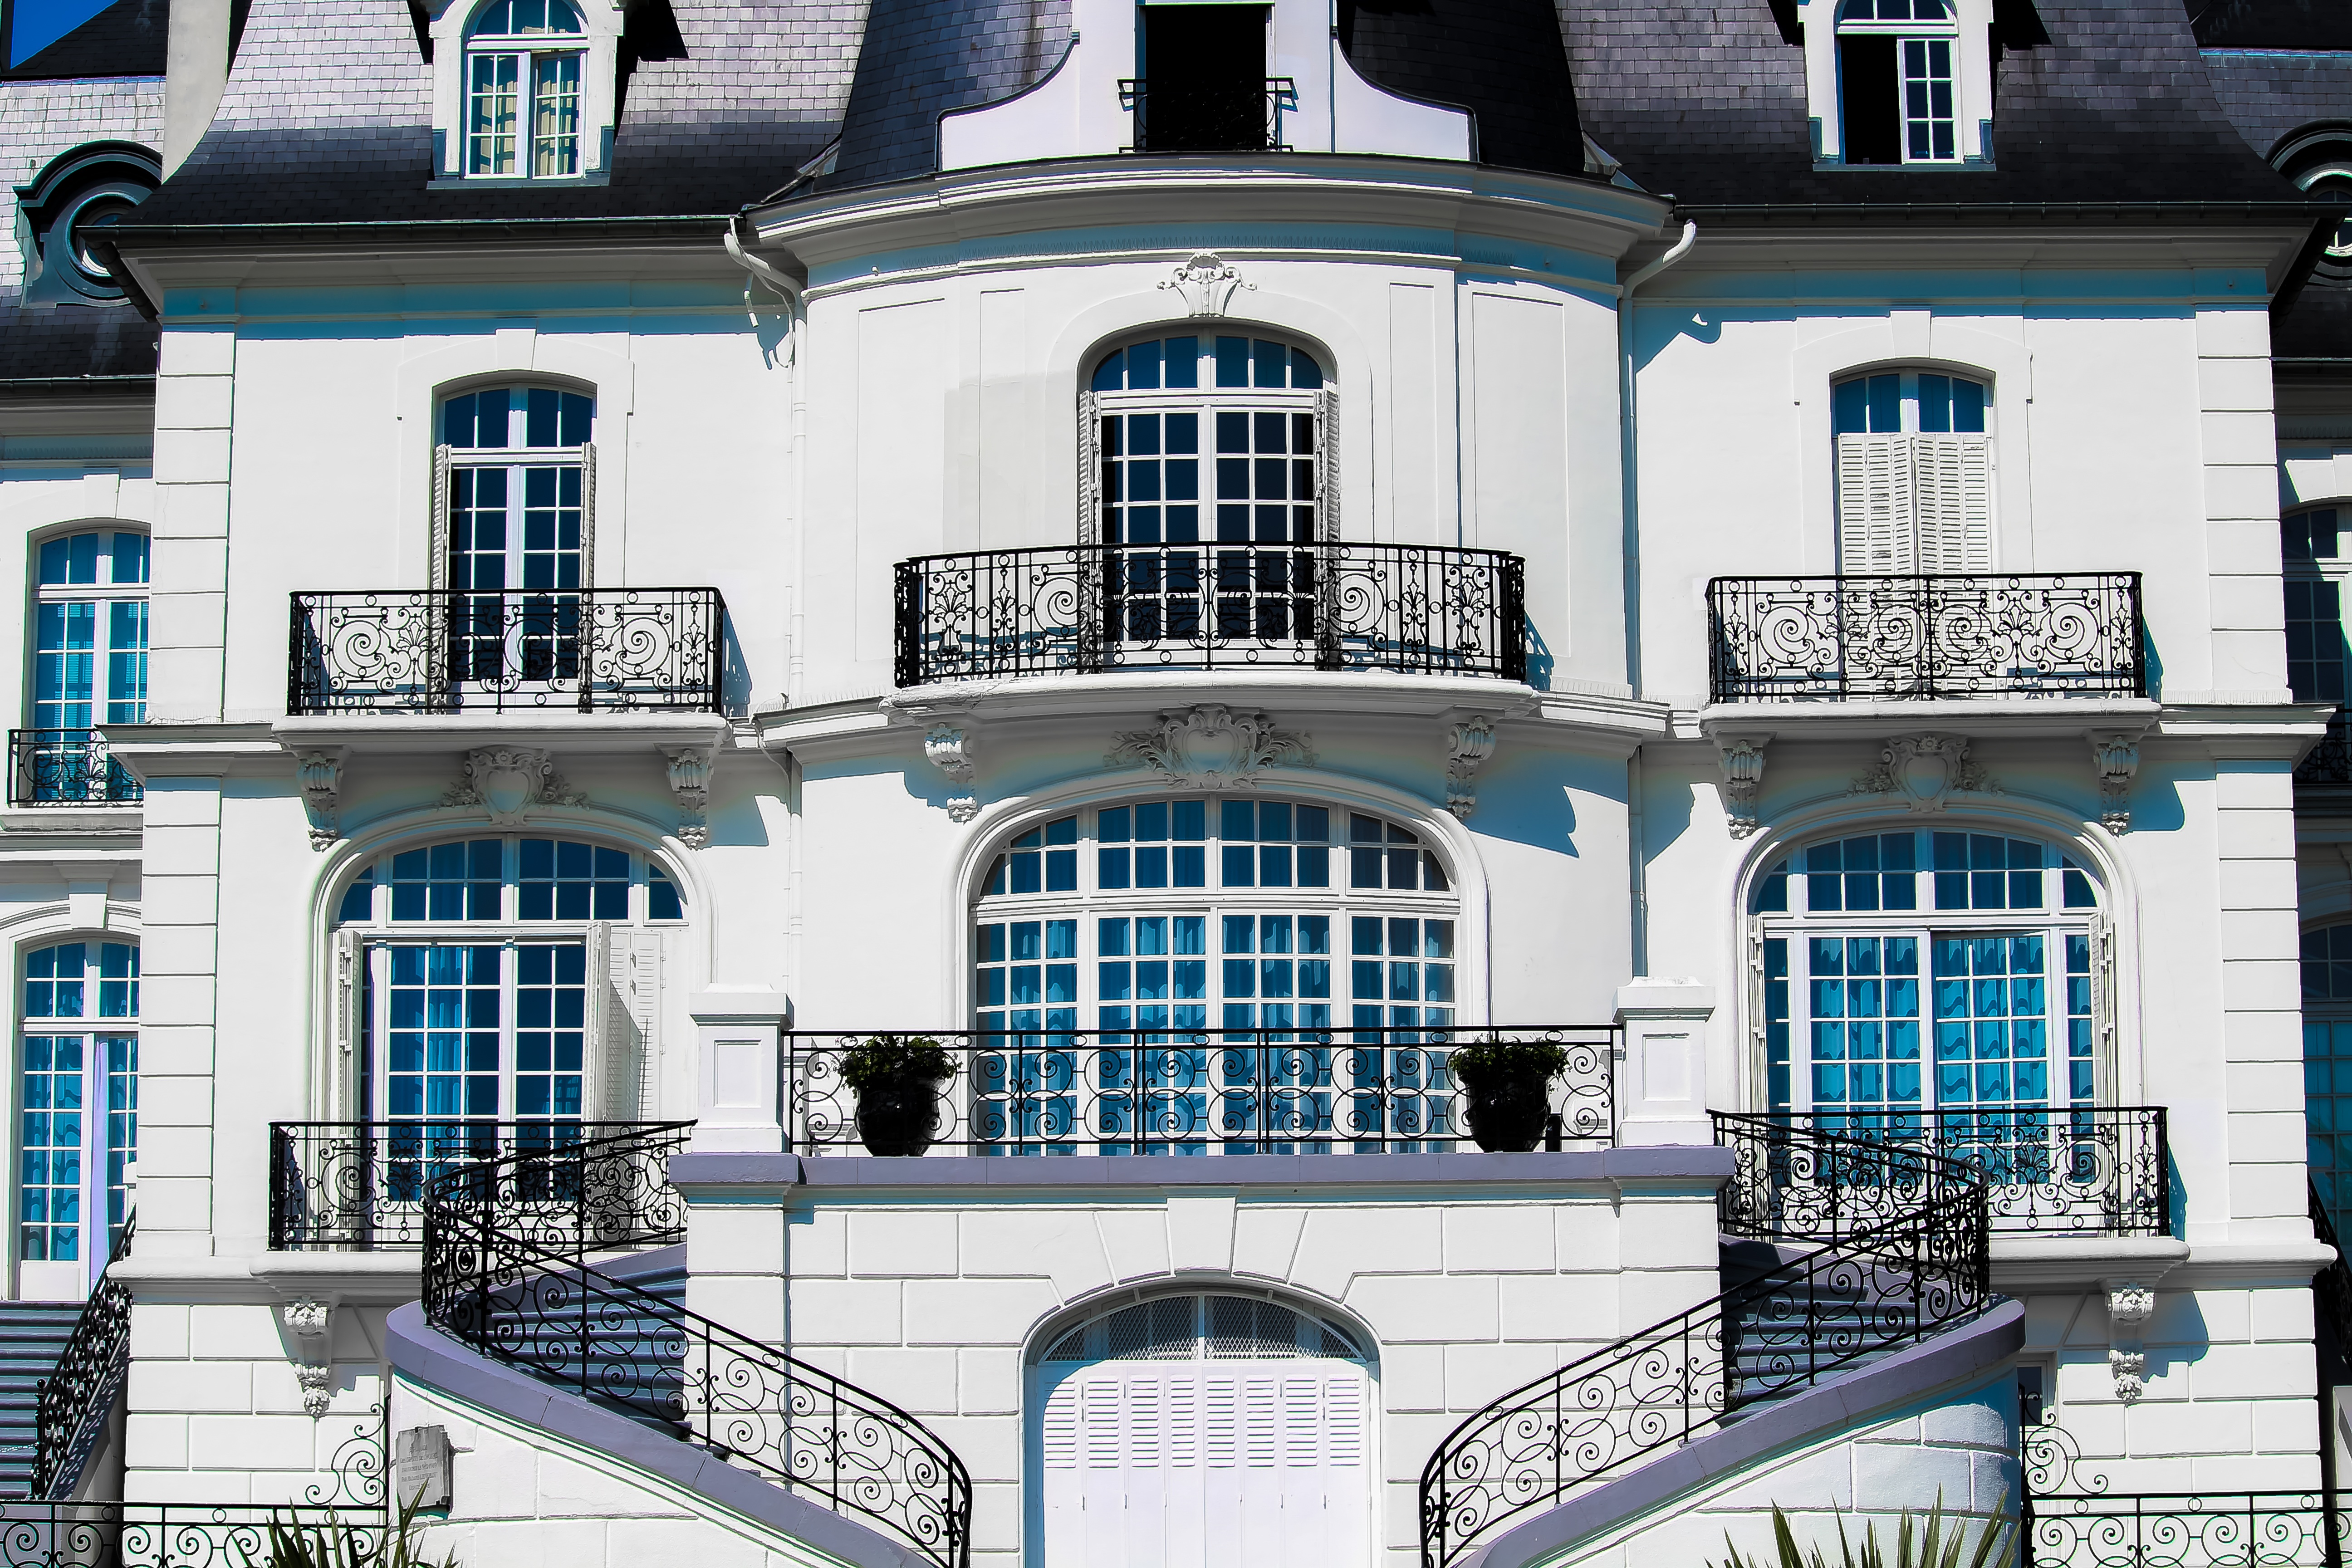
architecture, mansion, house, town, building, city, home, urban, staircase, travel, balcony, construction, landmark, facade, blue, exterior, tourism, apartment, luxury, design, estate, metropolis, lattice windows, urban area